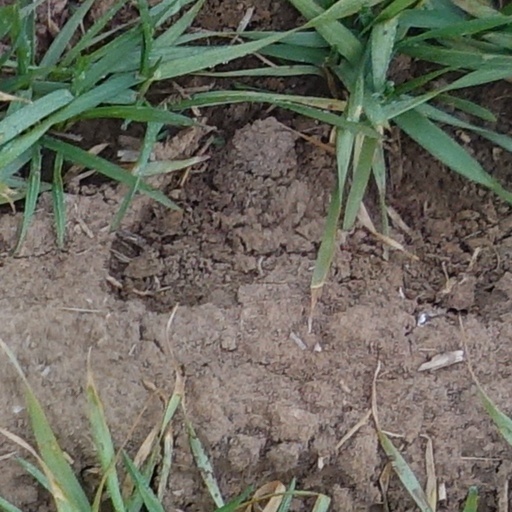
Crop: wheat